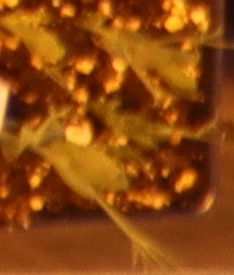
Label: Field Pea